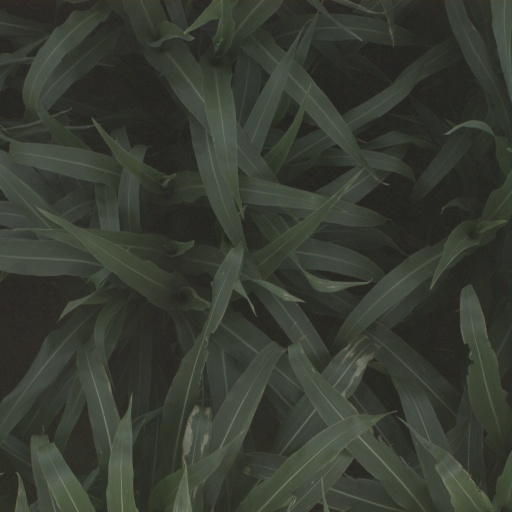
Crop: sorghum